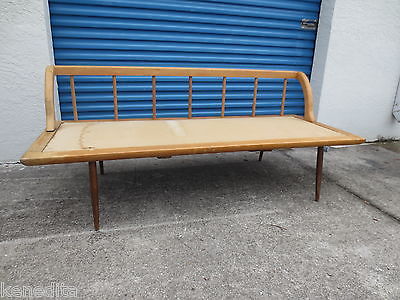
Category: sofa